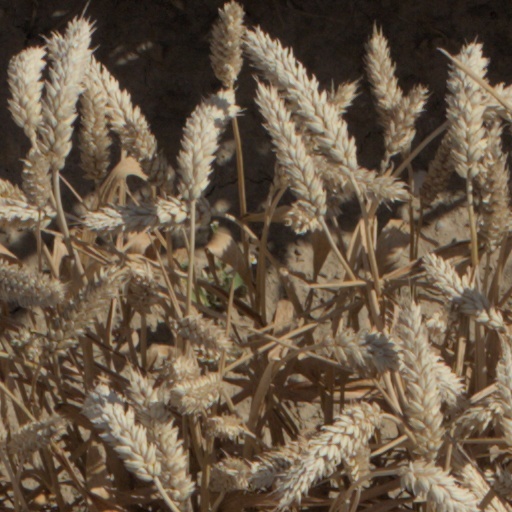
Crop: wheat